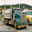
Label: truck